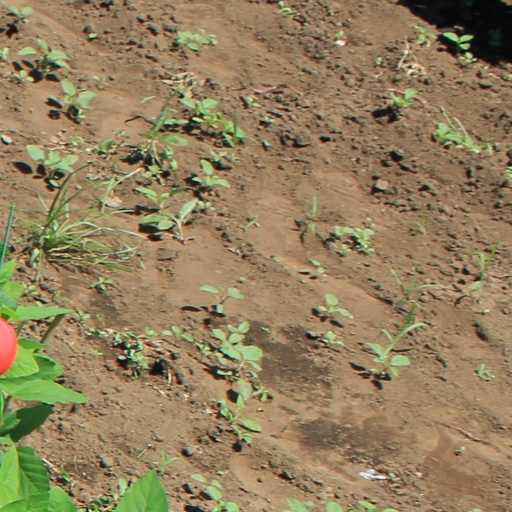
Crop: soybean